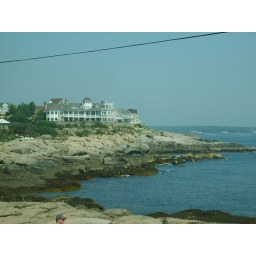
Another big ol house near the lighthouse